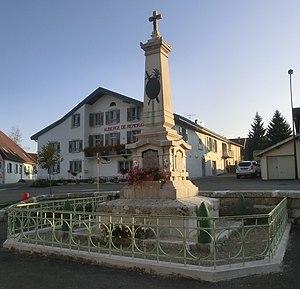
Le monument aux morts de Remoray
Les monuments aux morts de la guerre 1914-1918 peuvent être surmontés d'éléments symbolisant :
Remoray-Boujeons est une commune française située dans le département du Doubs en région Bourgogne-Franche-Comté. Les habitants de la commune sont les Remouras et Bougeonniers.